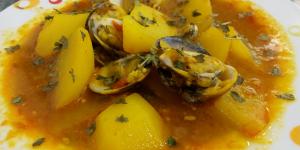
almejas con patatas guisadas